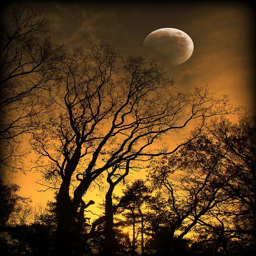
the beautiful moon above us